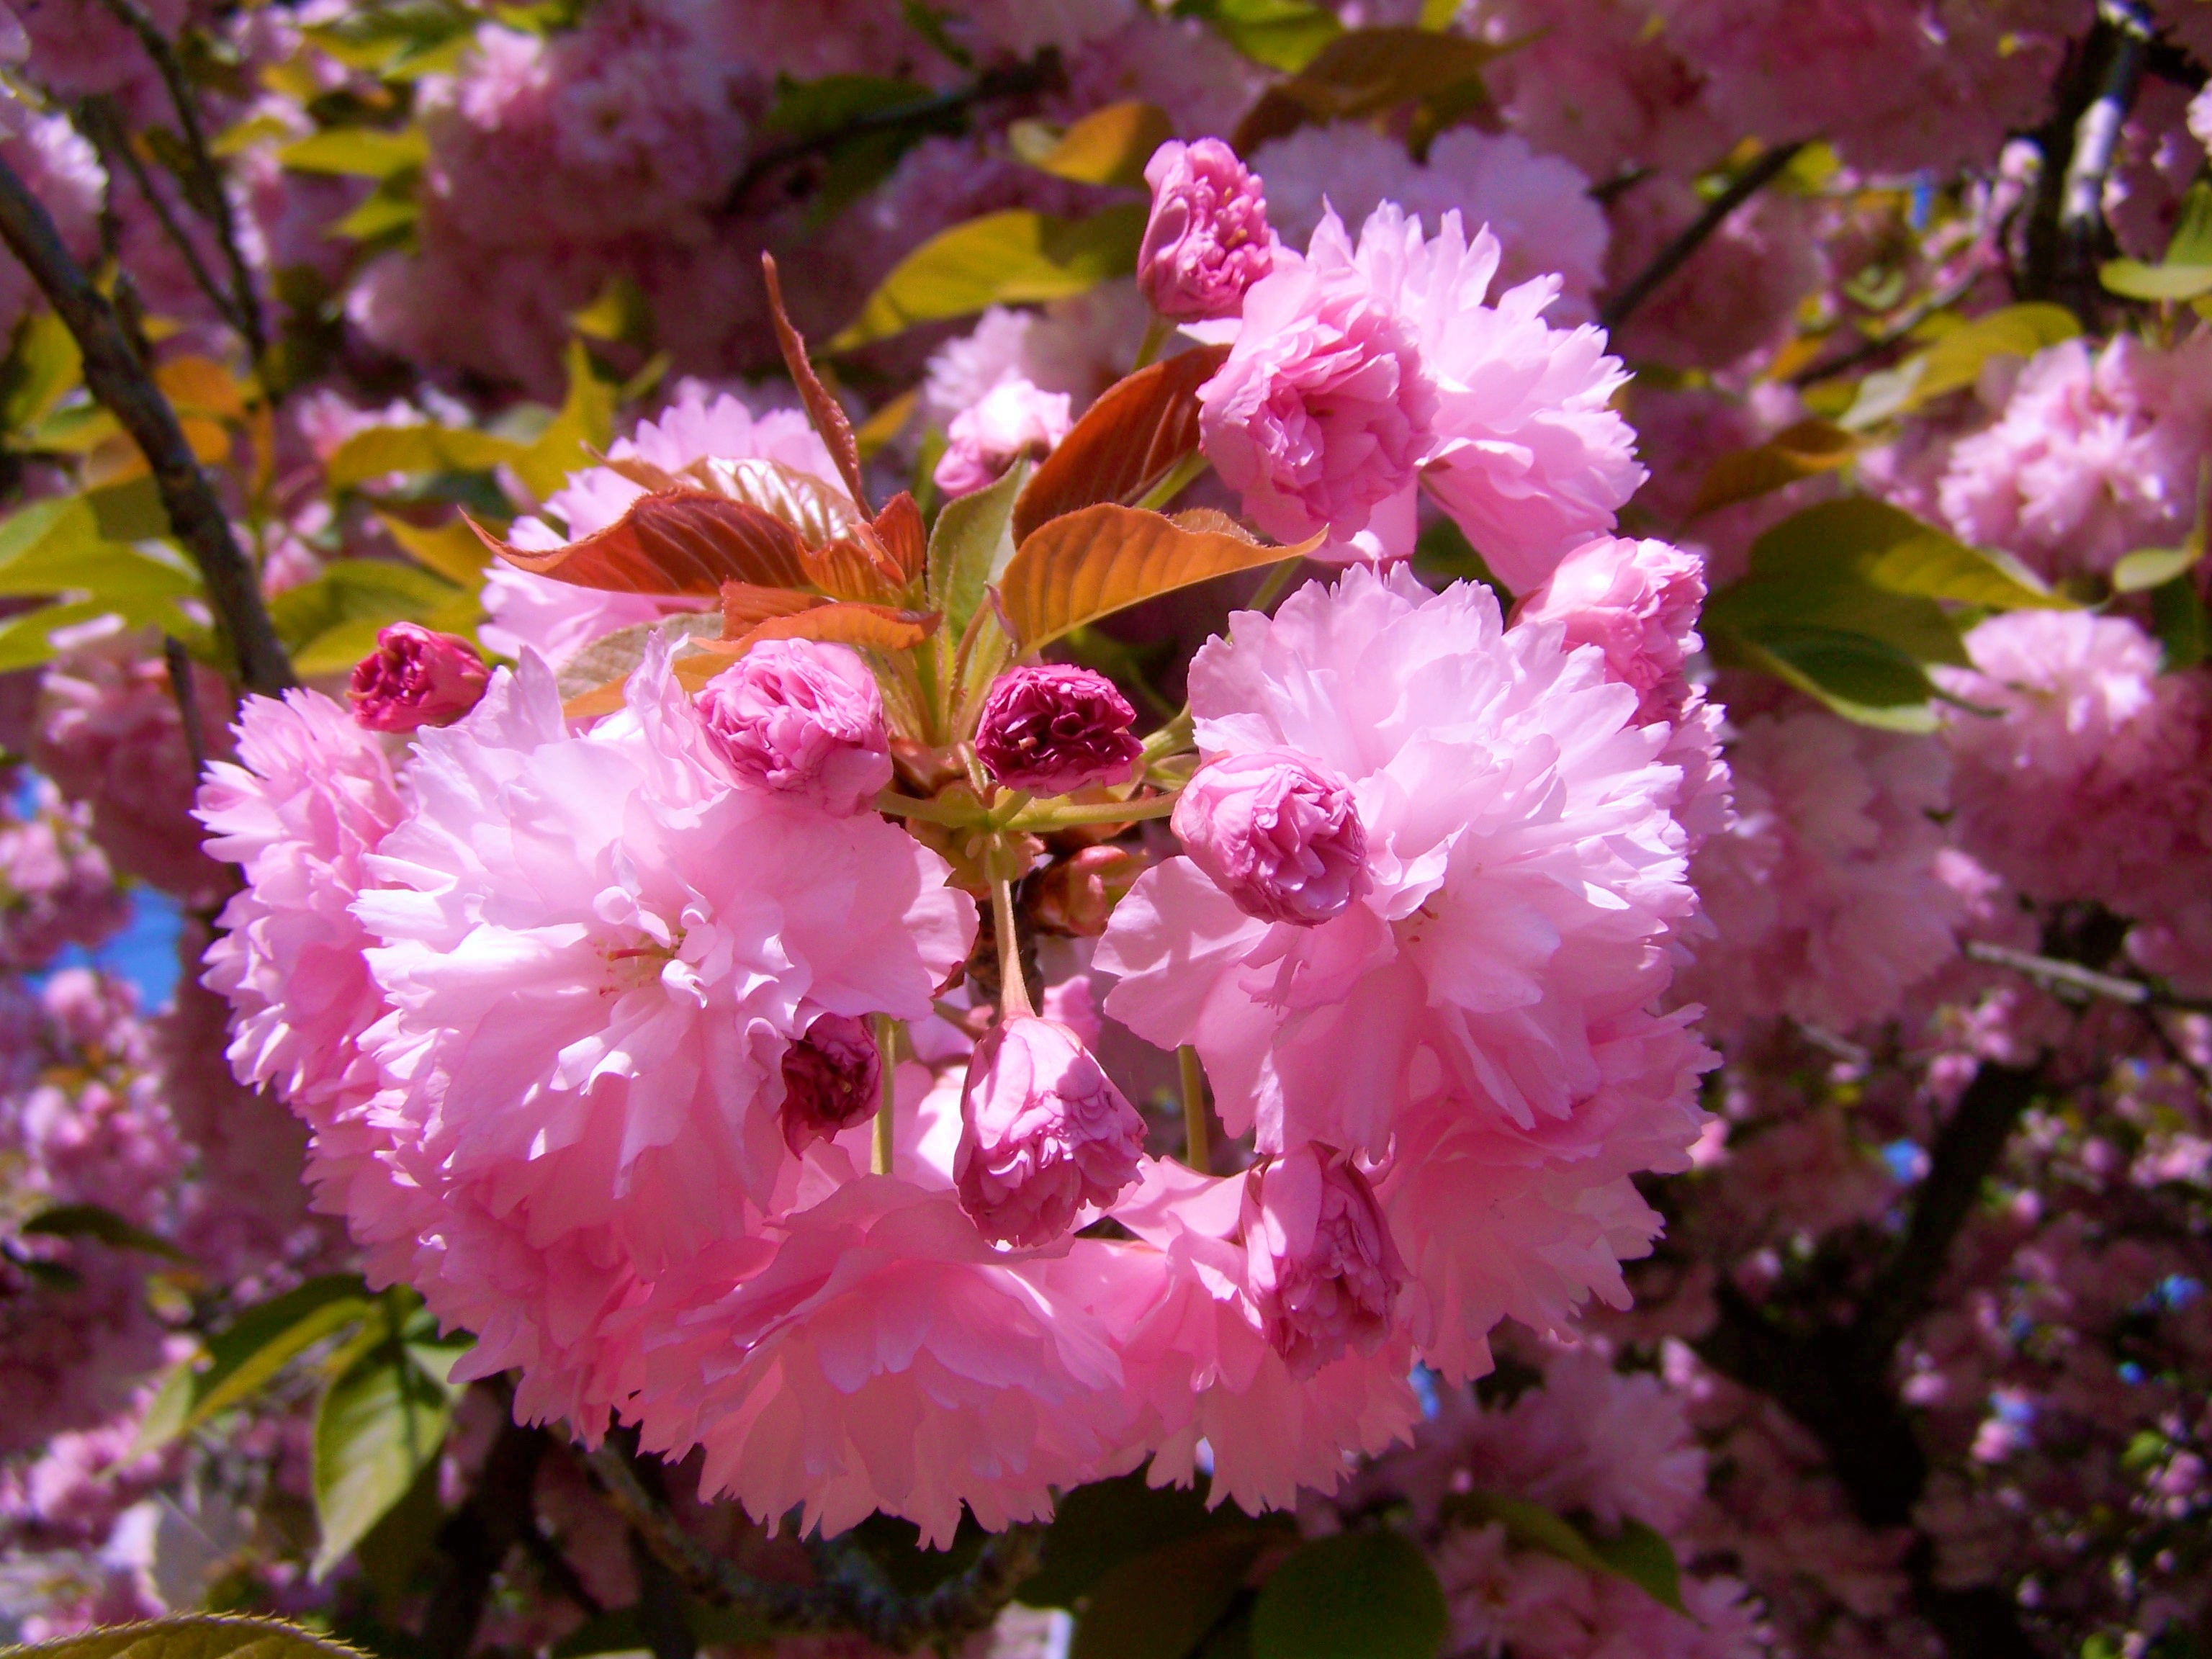
branch, blossom, plant, flower, petal, spring, produce, flora, cherry blossom, shrub, flowering plant, rose family, pink flowered, woody plant, land plant, japanese ornamental cherry